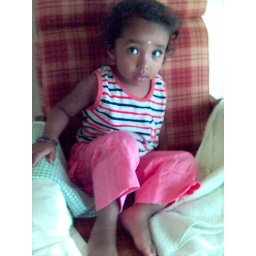
varshaa sitting on sofa in mcf guest house-28-11-2009